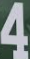
Number: 4